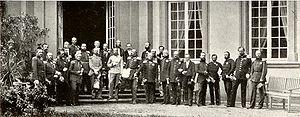
La Confédération germanique est une confédération européenne ayant existé de 1815 à 1866. Elle est formée lors du congrès de Vienne, en remplacement de la confédération du Rhin sous protectorat de Napoléon Iᵉʳ. La Confédération germanique reprend en grande partie les limites du Saint-Empire romain germanique, incluant donc des populations non germanophones. Restent hors de la Confédération les territoires autrichiens relevant du royaume de Hongrie et les territoires prussiens à l'est du Brandebourg.
Le Congrès des princes de Francfort est le nom de la réunion des princes allemands qui s'est tenue du 17 août au 1ᵉʳ septembre 1863 et qui devait décider d'une réforme de la fédération germanique.